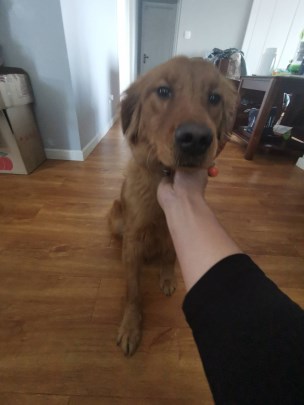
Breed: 5355-n000126-golden_retriever